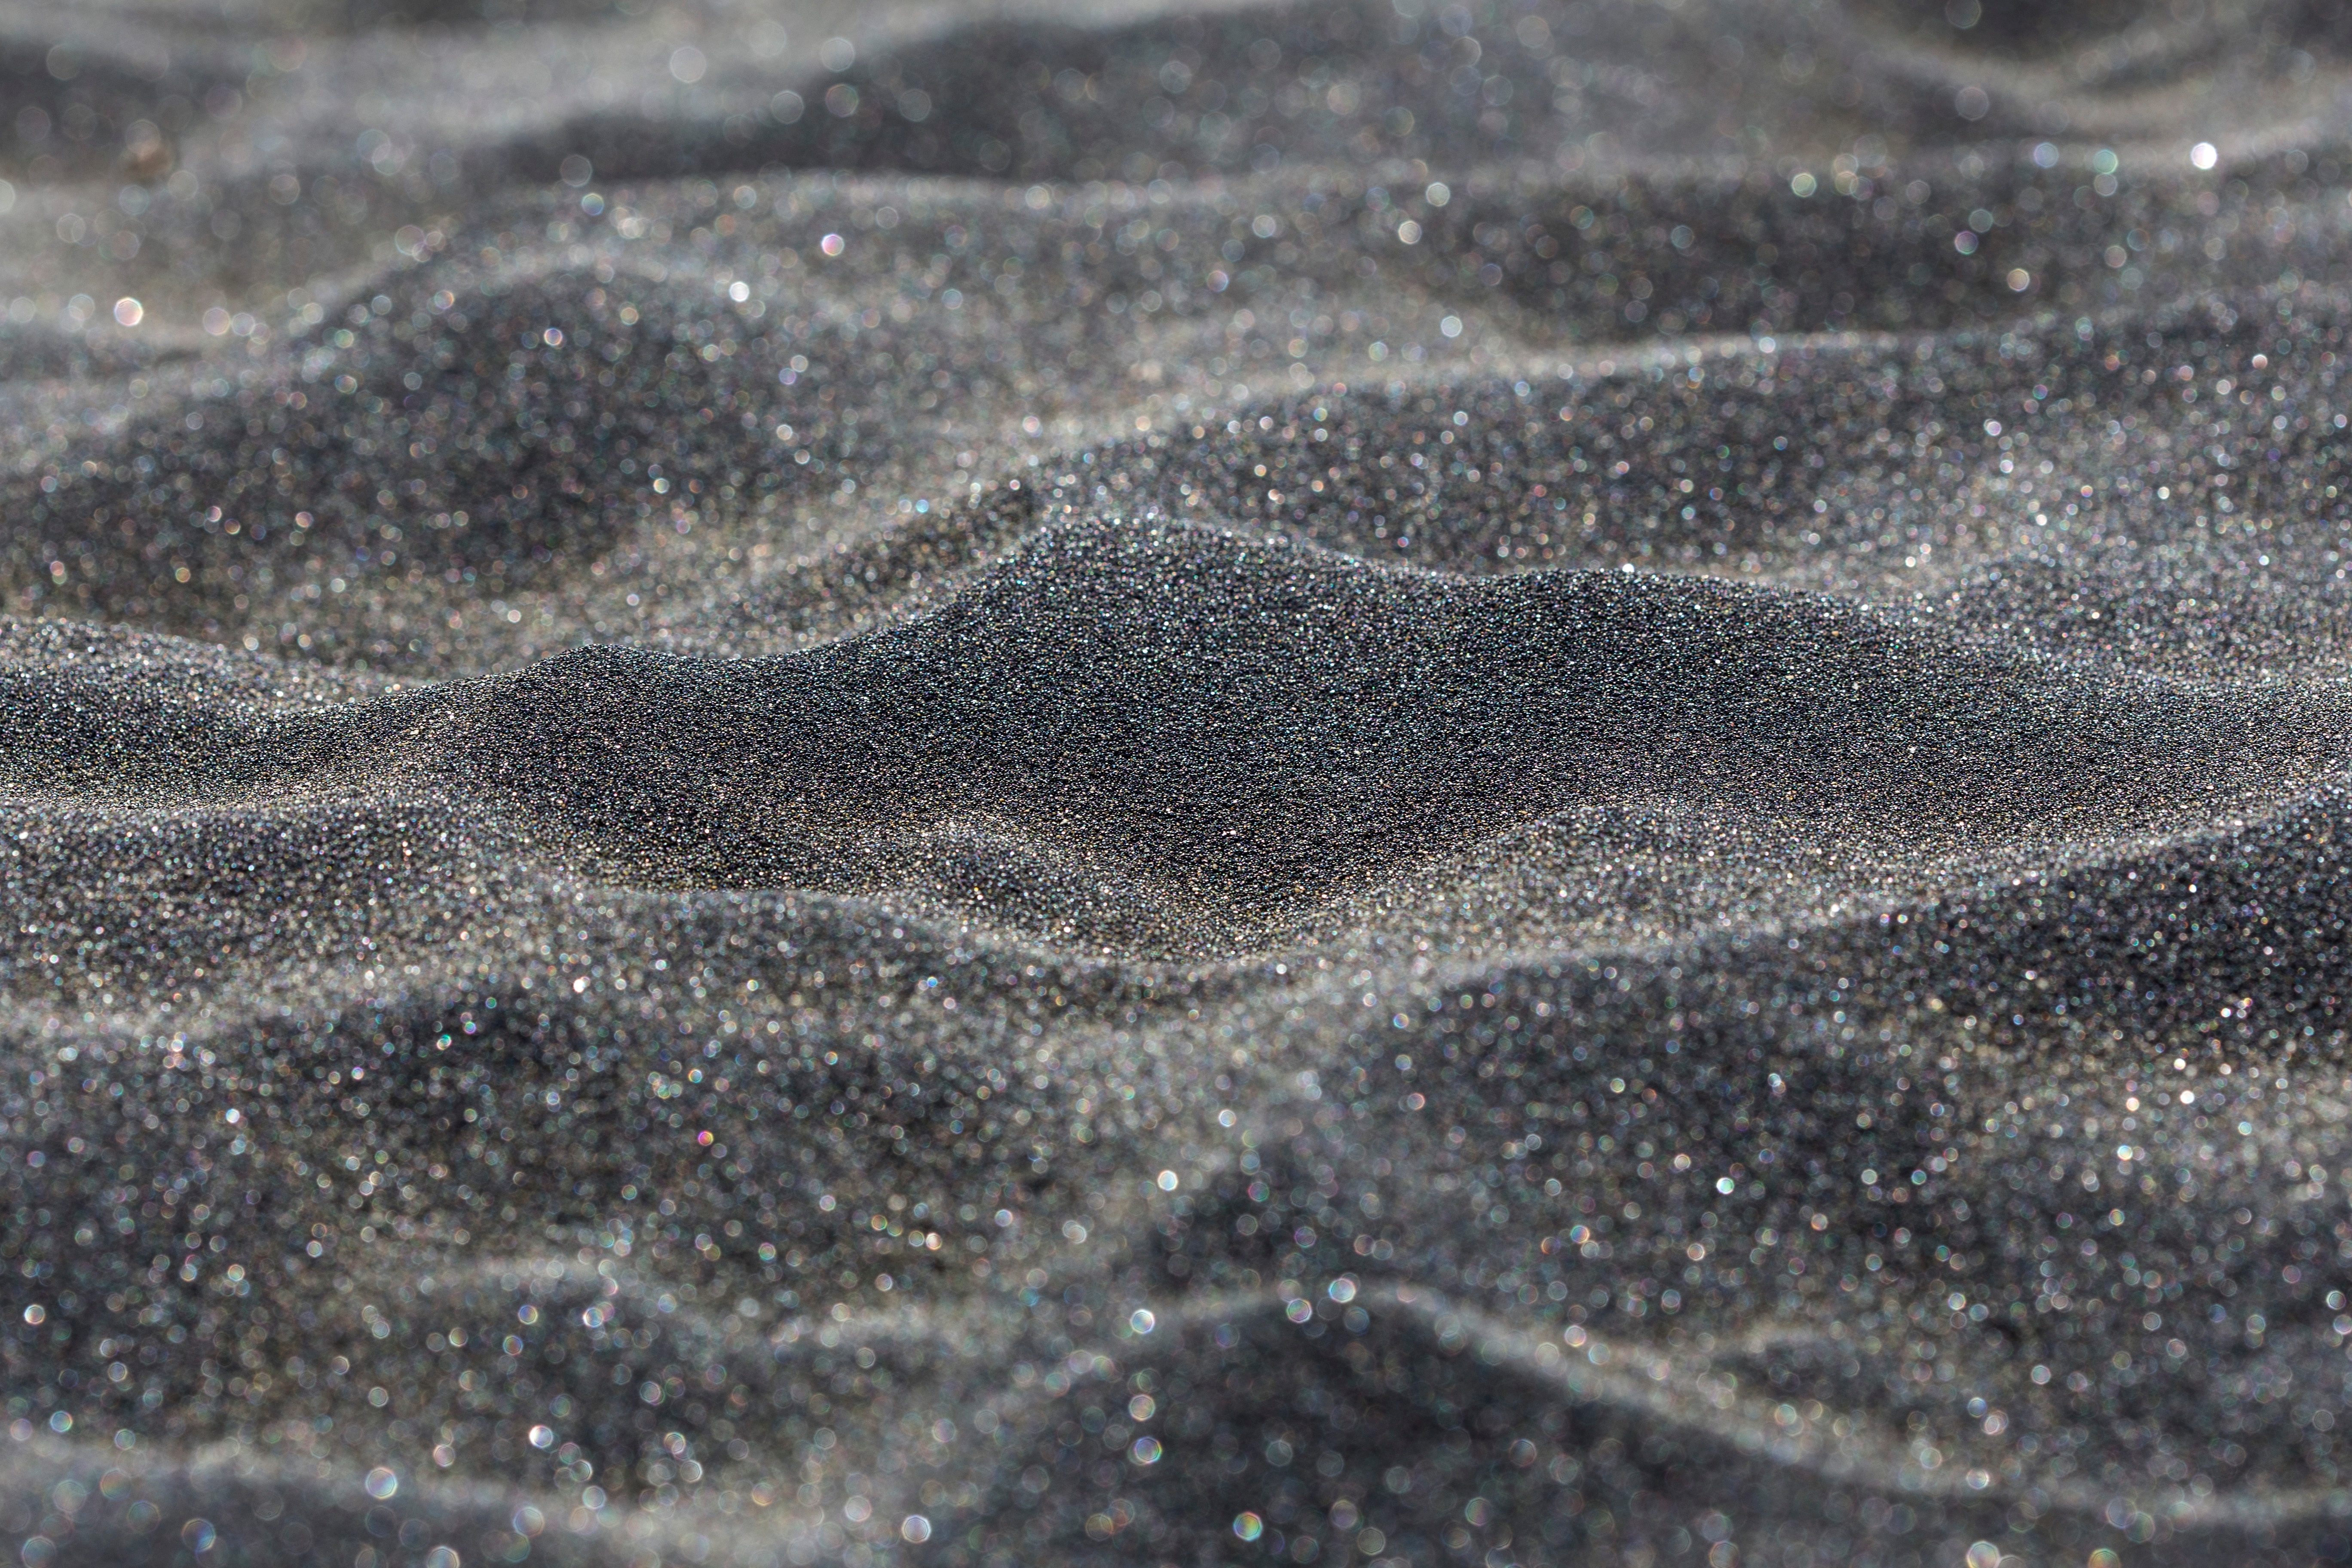
water, sand, texture, frost, asphalt, ice, fish, close up, macro photography